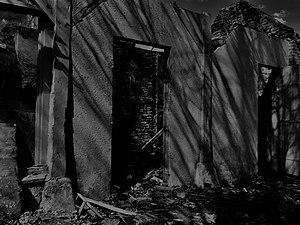
Décombres d'une maison pendant l'Opération Goodwood situé Rue des Parachutistes, après une détonation.
Escoville est une commune française située dans le département du Calvados en région Normandie, peuplée de 803 habitants.